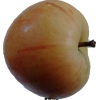
Label: Apple 14